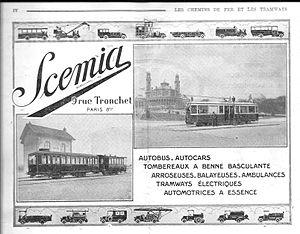
La Société de construction et d'entretien de matériel industriel et agricole a construit du matériel industriel et agricole depuis 1918, jusqu'à 1958. Elle s'est aussi spécialisée dans les véhicules de transport en commun.
Les motrices de type L de la Société des transports en commun de la région parisienne sont des véhicules de tramway qui ont circulé sur le réseau parisien entre 1924 et 1938.